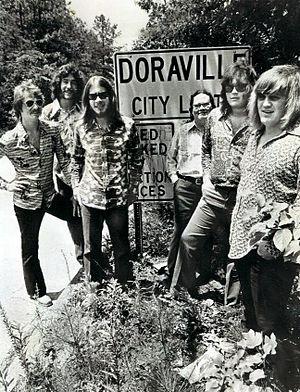
Atlanta Rhythm Section, également abrégé ARS, est un groupe de rock sudiste américain, originaire de Doraville, en Géorgie. Il est formé en 1971.